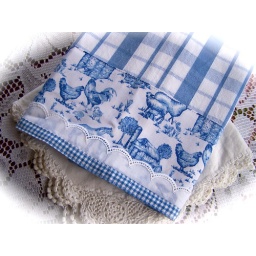
Lovely decorative tea towel in blue and white.Perfect for the french country kitchen. Created by Cath.com